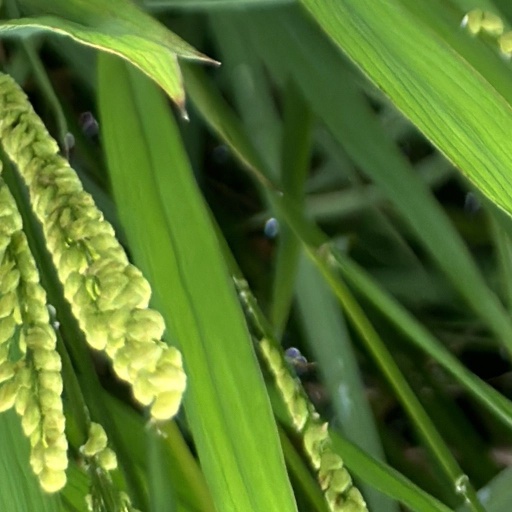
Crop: rice